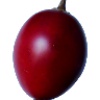
Label: tamarillo